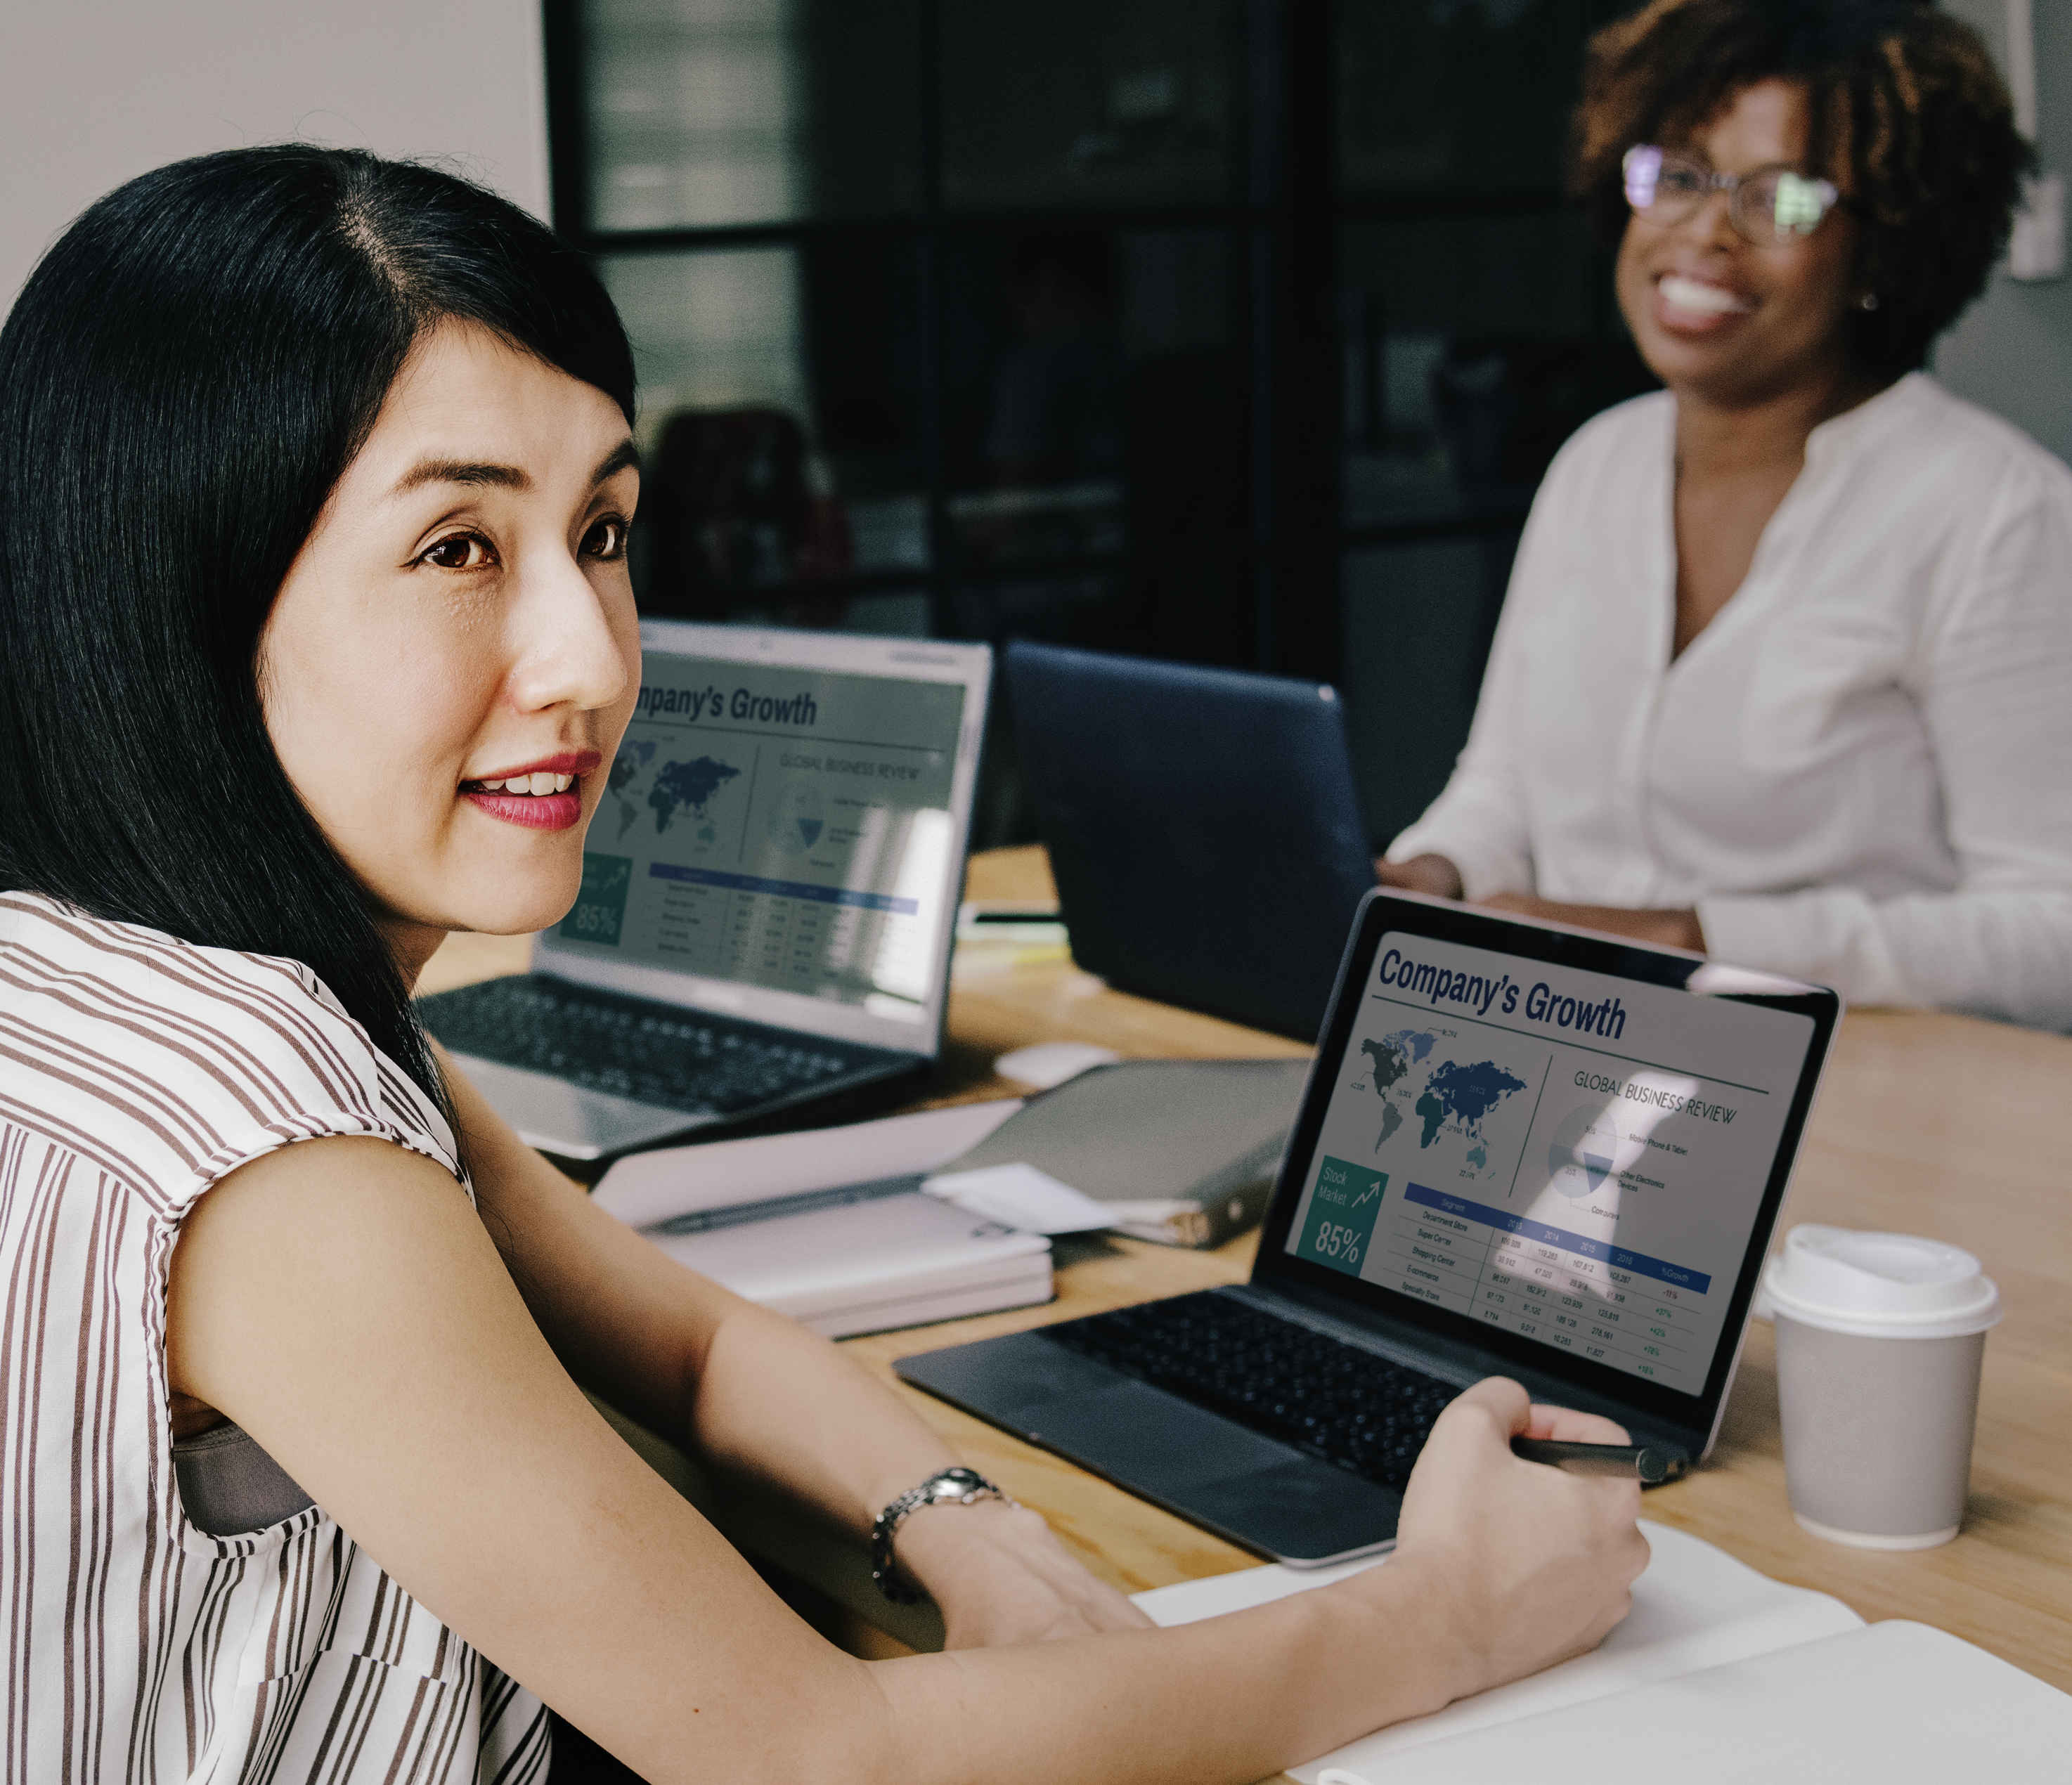
achievement, african american, american, analysis, asian, banking, black, brainstorming, business, cheerful, coffee, colleagues, computer, copy space, design space, development, digital device, discussion, diverse, economic, economy, finance, financial, group, happiness, improvement, investment, japanese, laptop, marketing, meeting, note, notebook, notepad, people, performance, plan, report, screen, smiling, startup, stock, strategy, summary, talking, team, teamwork, trend, woman, work, electronic device, technology, communication, job